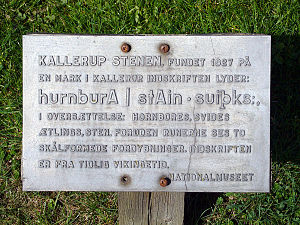
Hedehusene / Historie
Skilt med forklaring til Kallerupstenen.
Hedehusene er en stationsby på Nordøstsjælland med 12.265 indbyggere på banestrækningen København-Roskilde. Byen ligger i Høje-Taastrup Kommune og hører til Region Hovedstaden. Den fungerer som satellitby til Hovedstadsområdet. Hedehusene opstod ved den første jernbanestrækning fra København mod Vestsjælland.